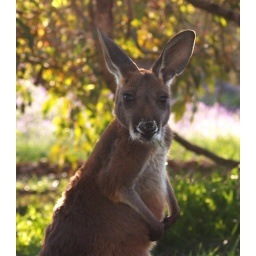
Young red kangaroo - chocolate brown in colour